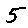
Label: 5